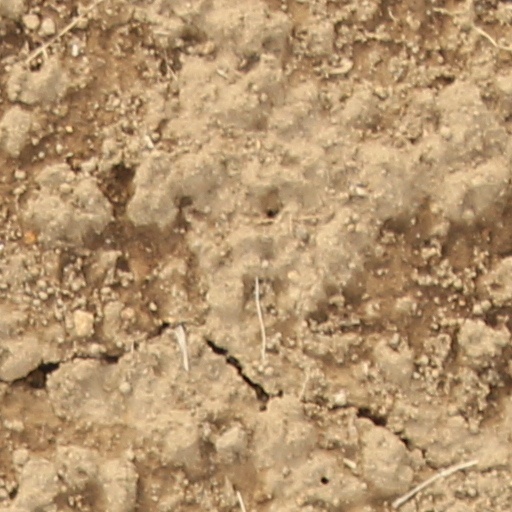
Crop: wheat